Oulunsalo Church

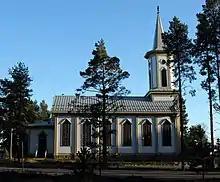

The Oulunsalo Church is an evangelical Lutheran church in the Finnish city of Oulu. It was part of the town of Oulunsalo until 2013 when that town was merged into Oulu.